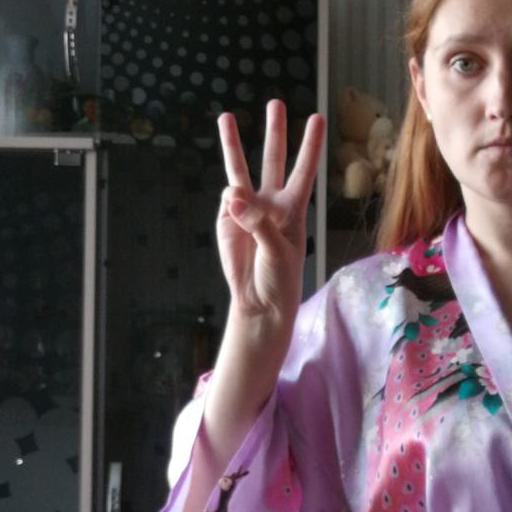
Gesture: three